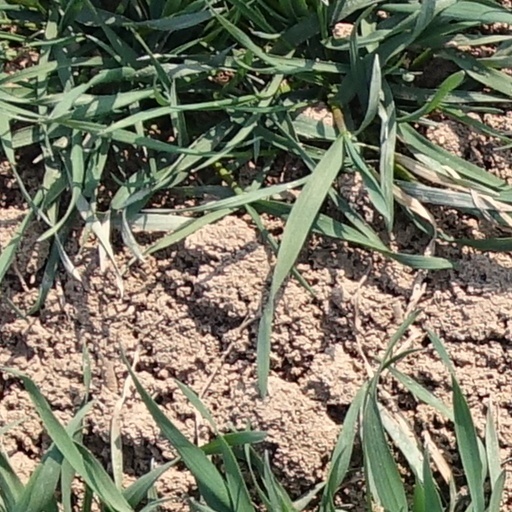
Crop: wheat